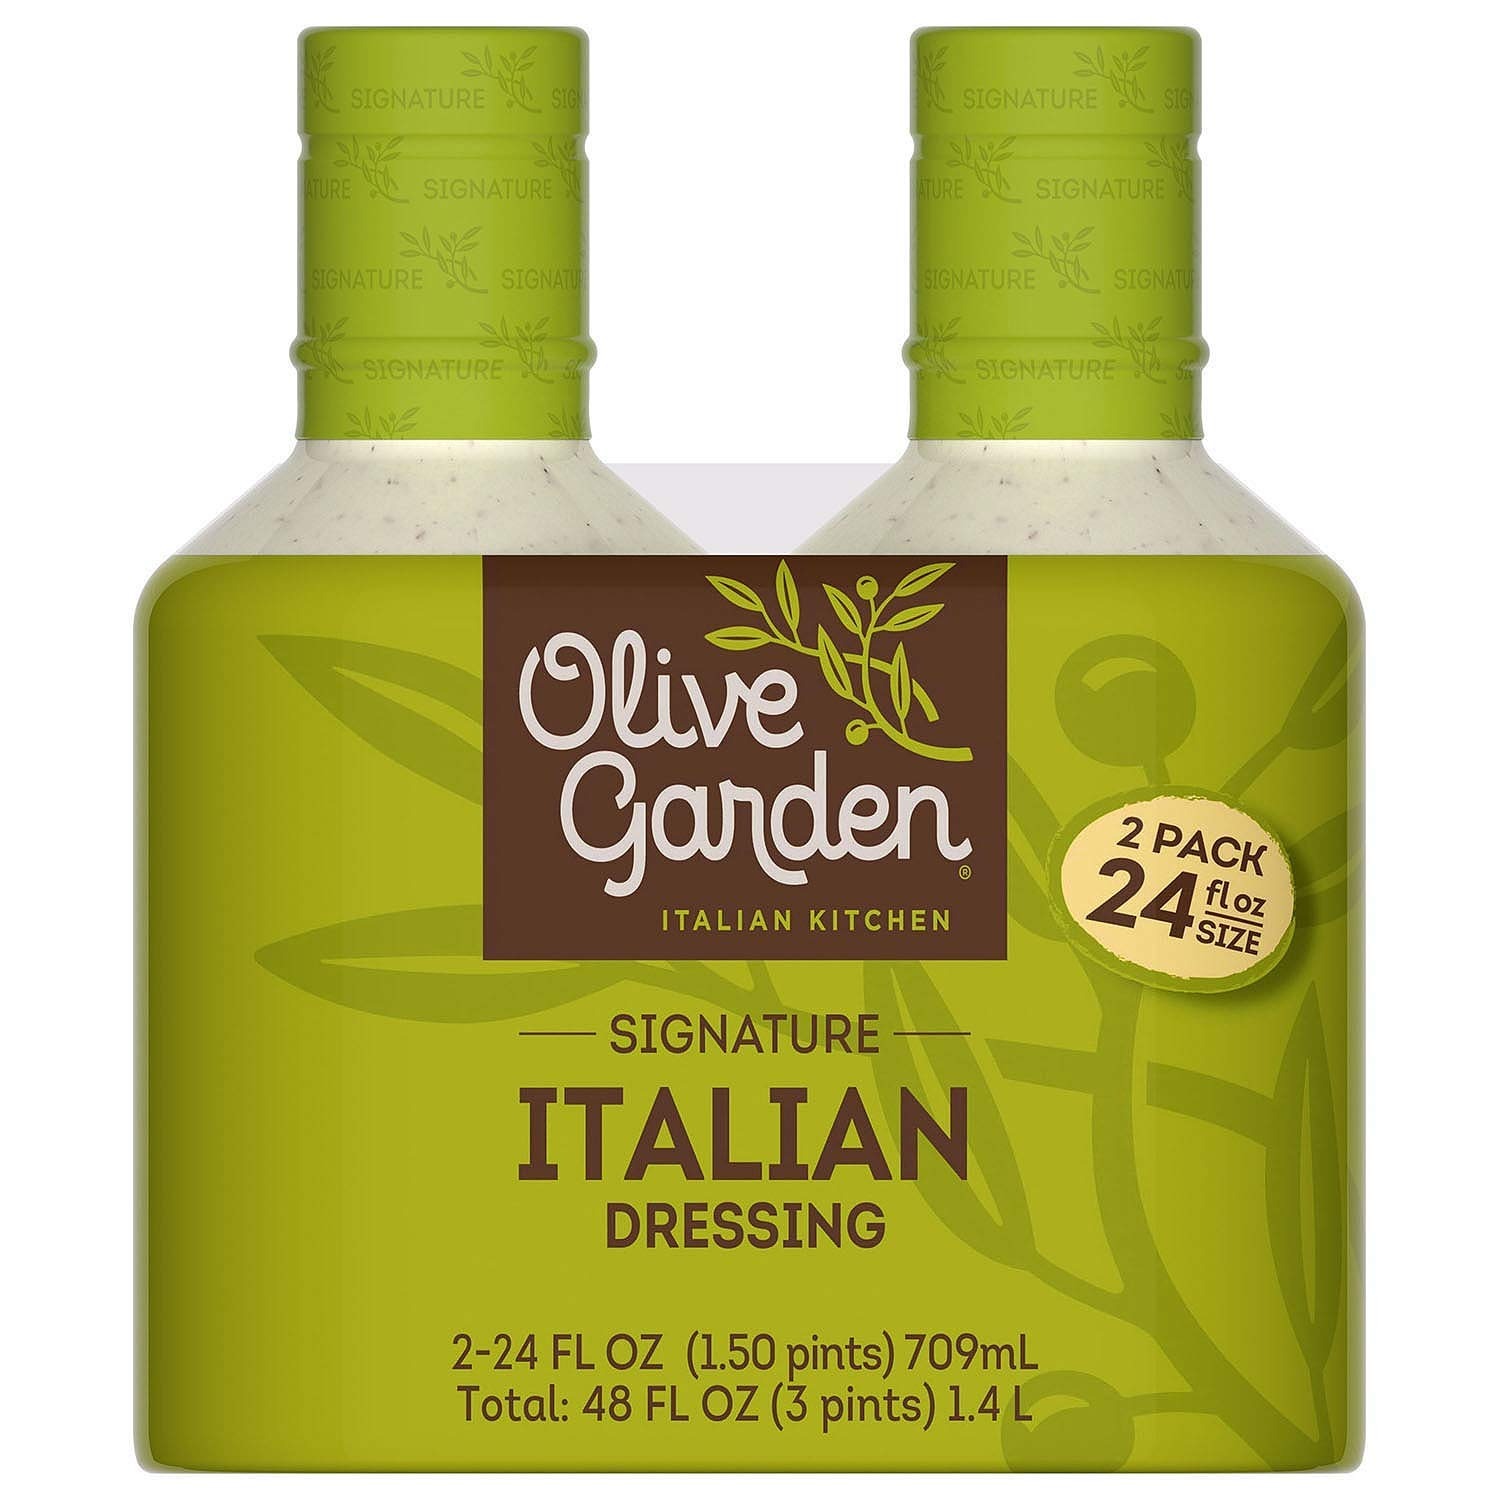
Item Name: Olive Garden Italian Dressing 2/24 Ounce Bottles, Set of 2
Bullet Point 1: Olive Garden Italian Dressing 2/24 Ounce Bottles, Set of 2
Bullet Point 2: Size: 1 Count (Pack of 1)
Value: 48.0
Unit: Fl Oz

Price: 12.99